Daniel Carter Beard Boyhood Home

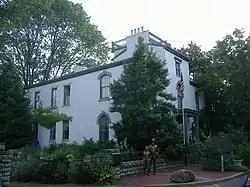

The Daniel Carter Beard Boyhood Home is a National Historic Landmark located in the Riverside Drive Historic District of Covington, Kentucky, overlooking the Licking River, across the Ohio River from Cincinnati, Ohio. The two-and-one-half story brick domicile, built in 1821 and one of the two oldest buildings in Kenton County, Kentucky, is the boyhood home of Daniel Carter Beard, a founder of the Boy Scouts of America. He was their National Scout Commissioner from its 1910 founding to his death in 1941.